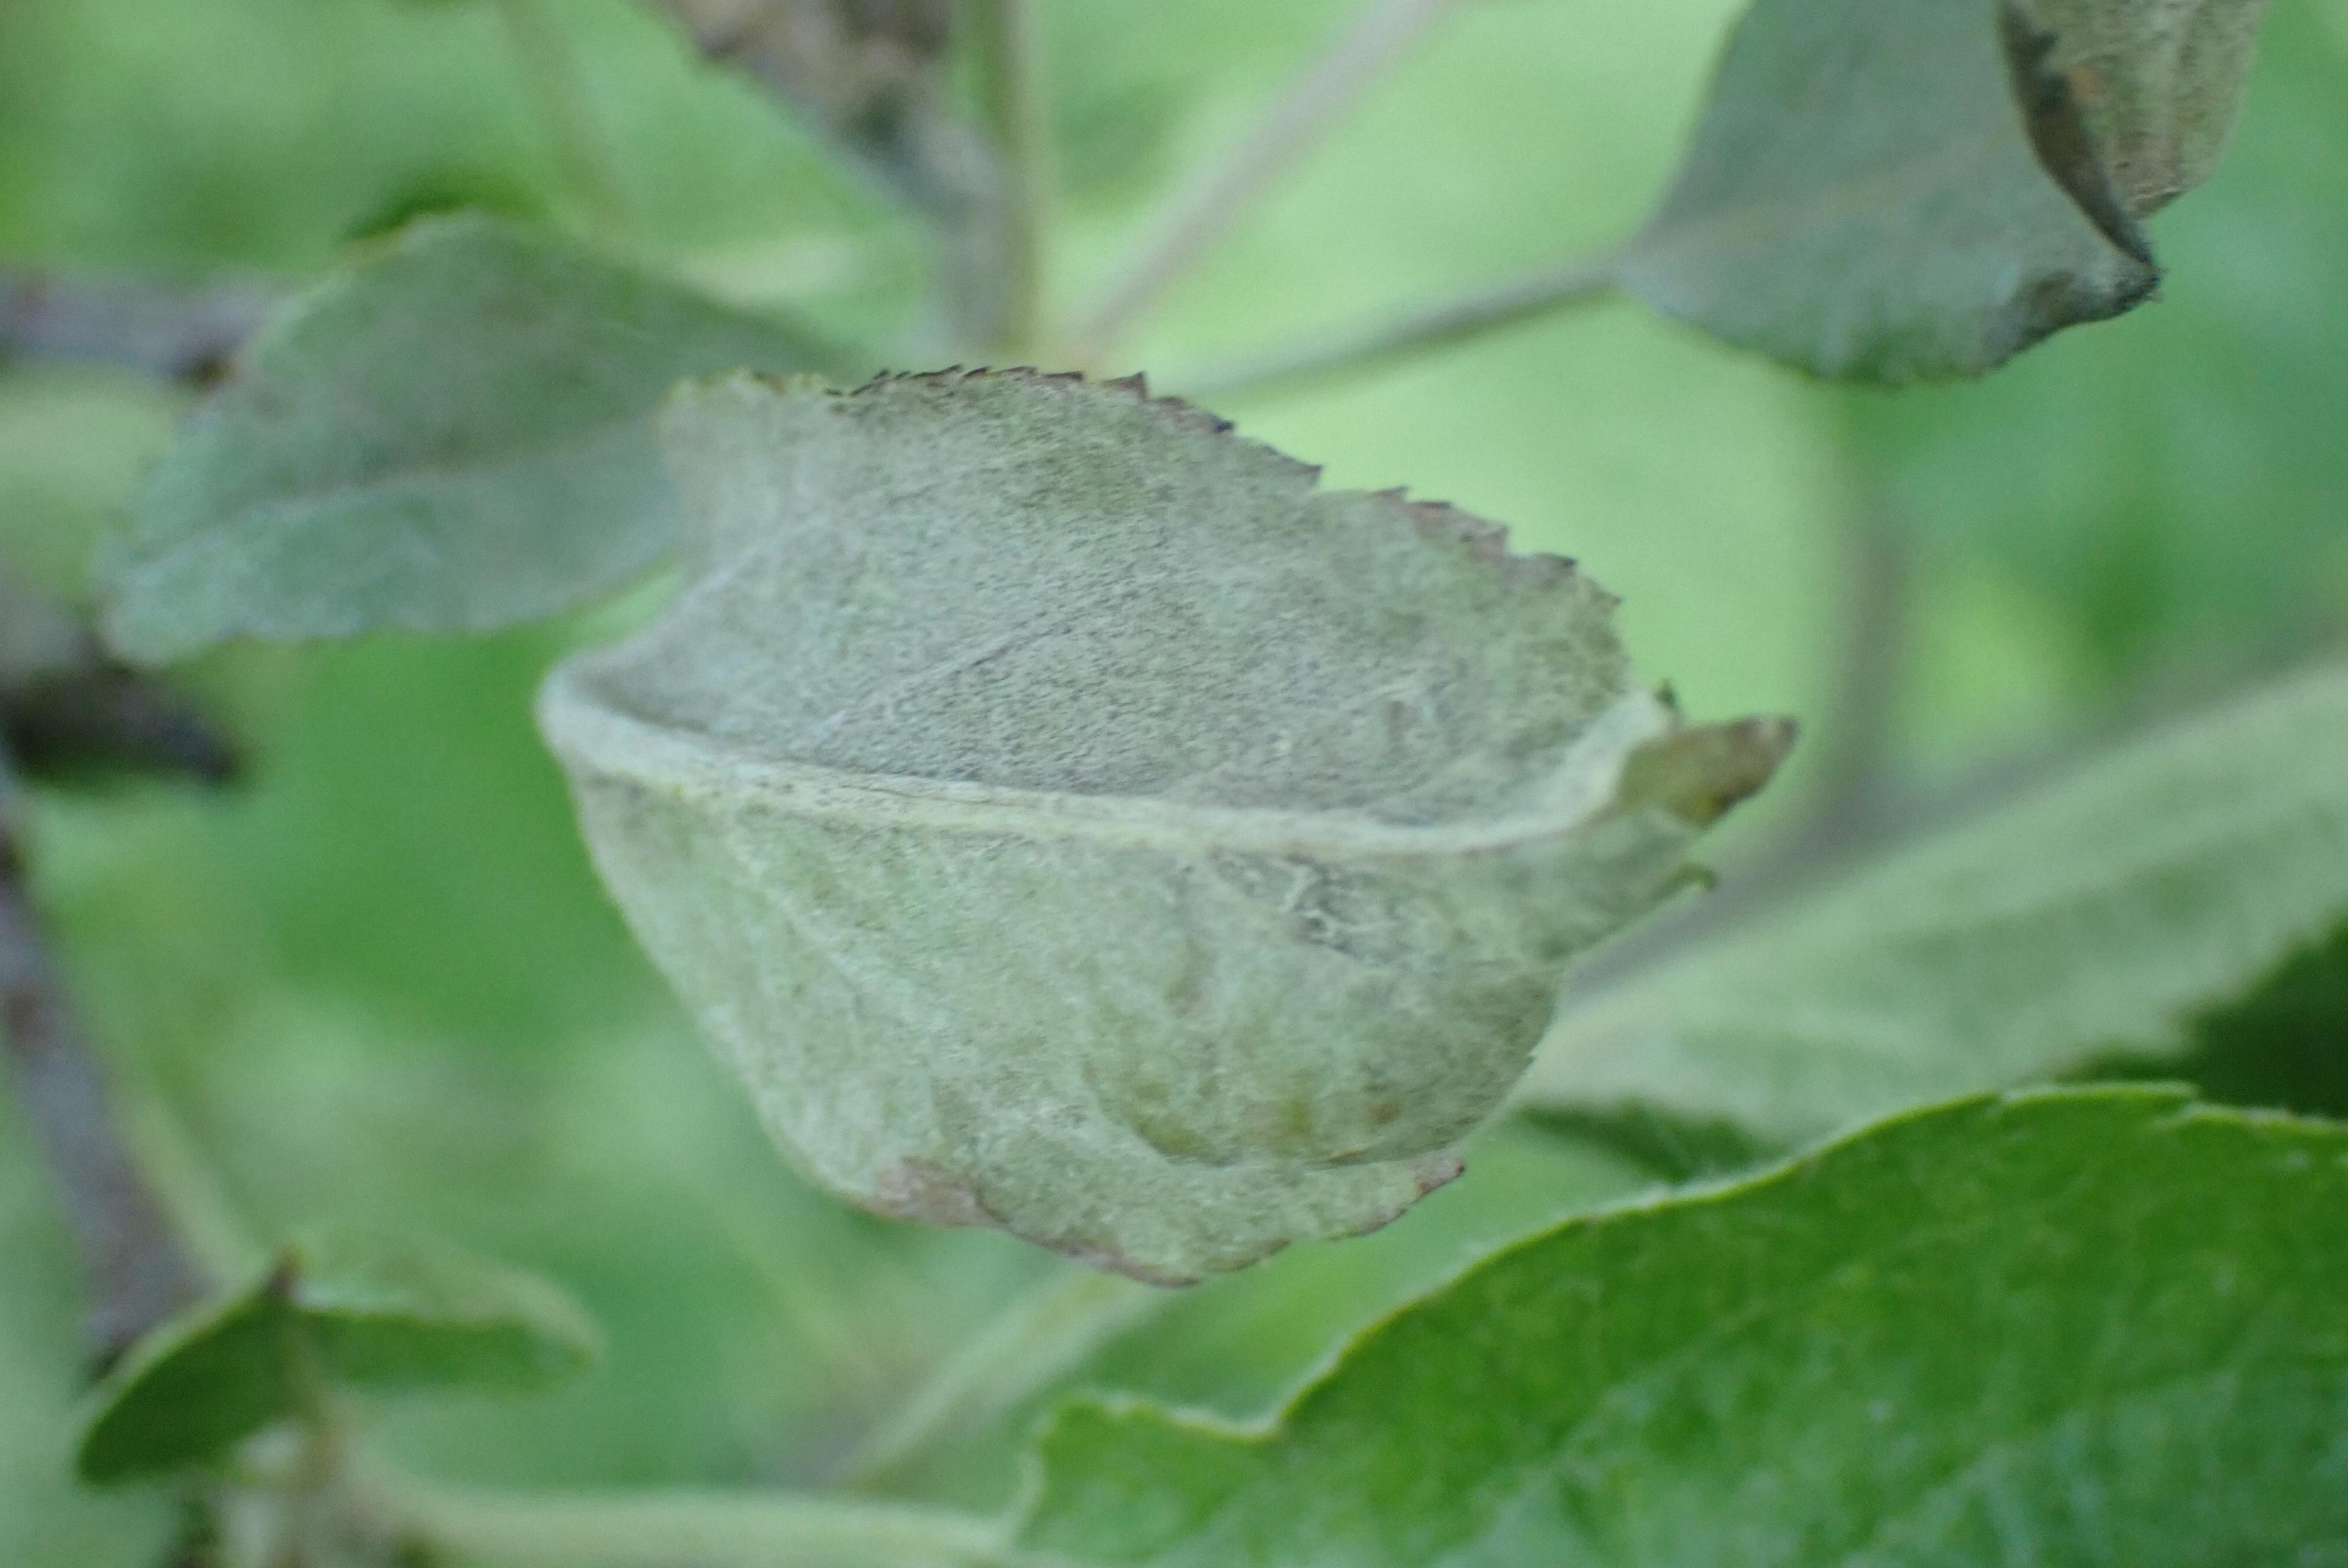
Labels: powdery_mildew